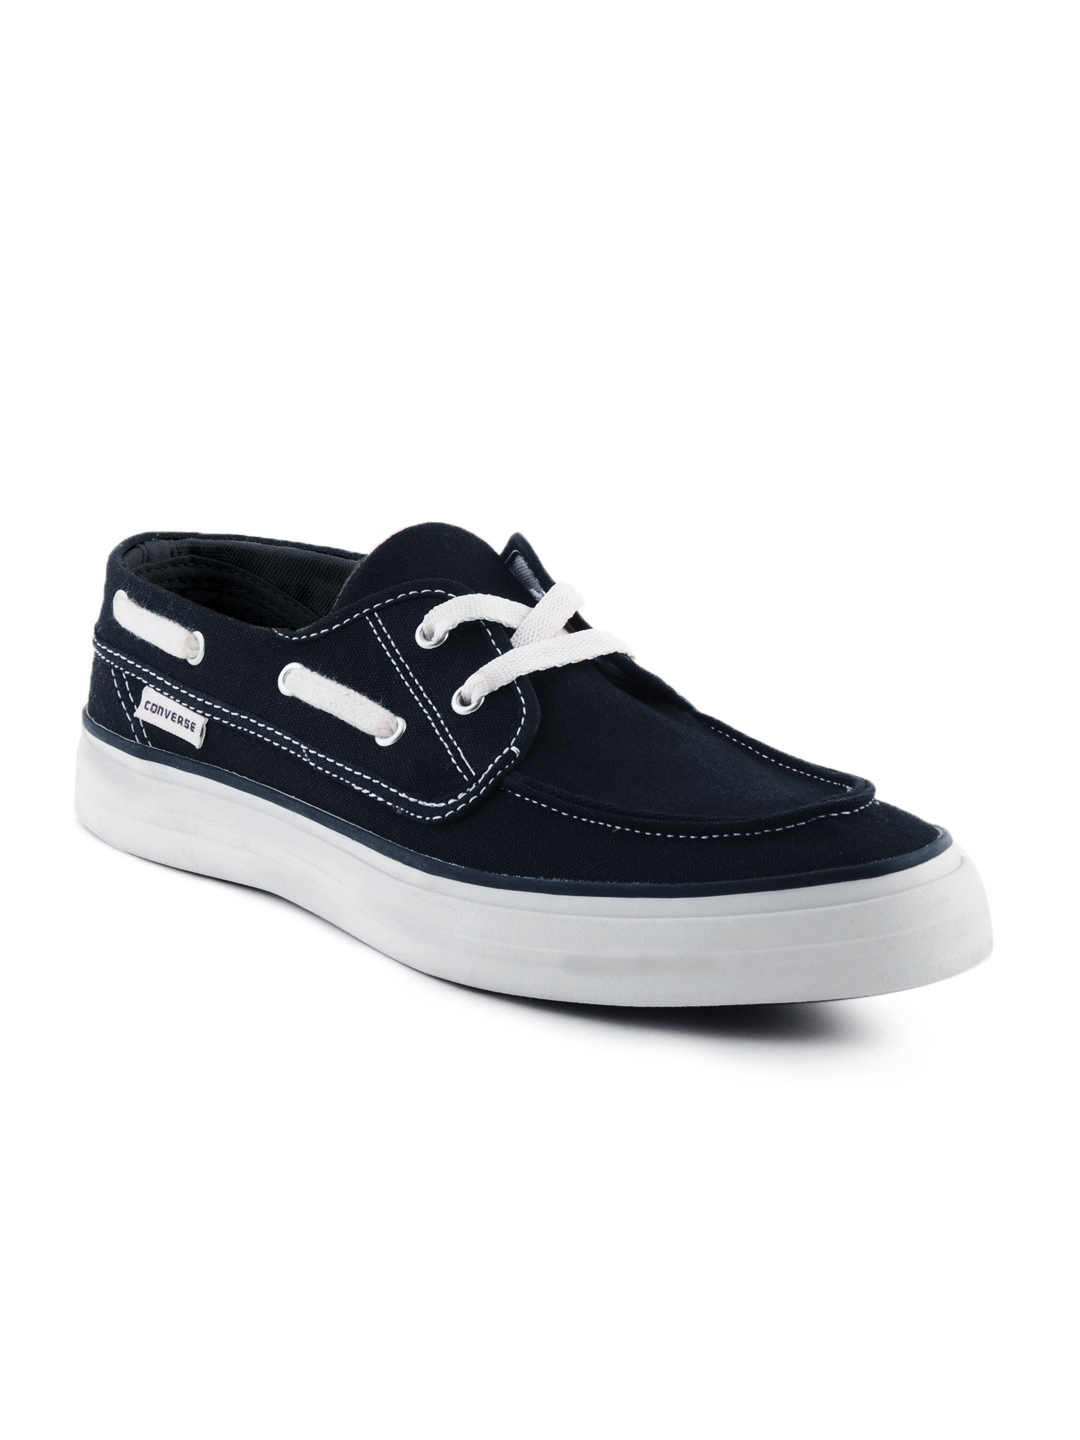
Converse Men Navy Blue Boat Shoes
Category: Footwear / Shoes / Casual Shoes
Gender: Men
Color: Navy Blue
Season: Summer 2012
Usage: Casual